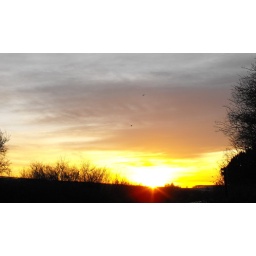
Two black specks near the pink are birds. 7.12.08 Skidby East Yorks